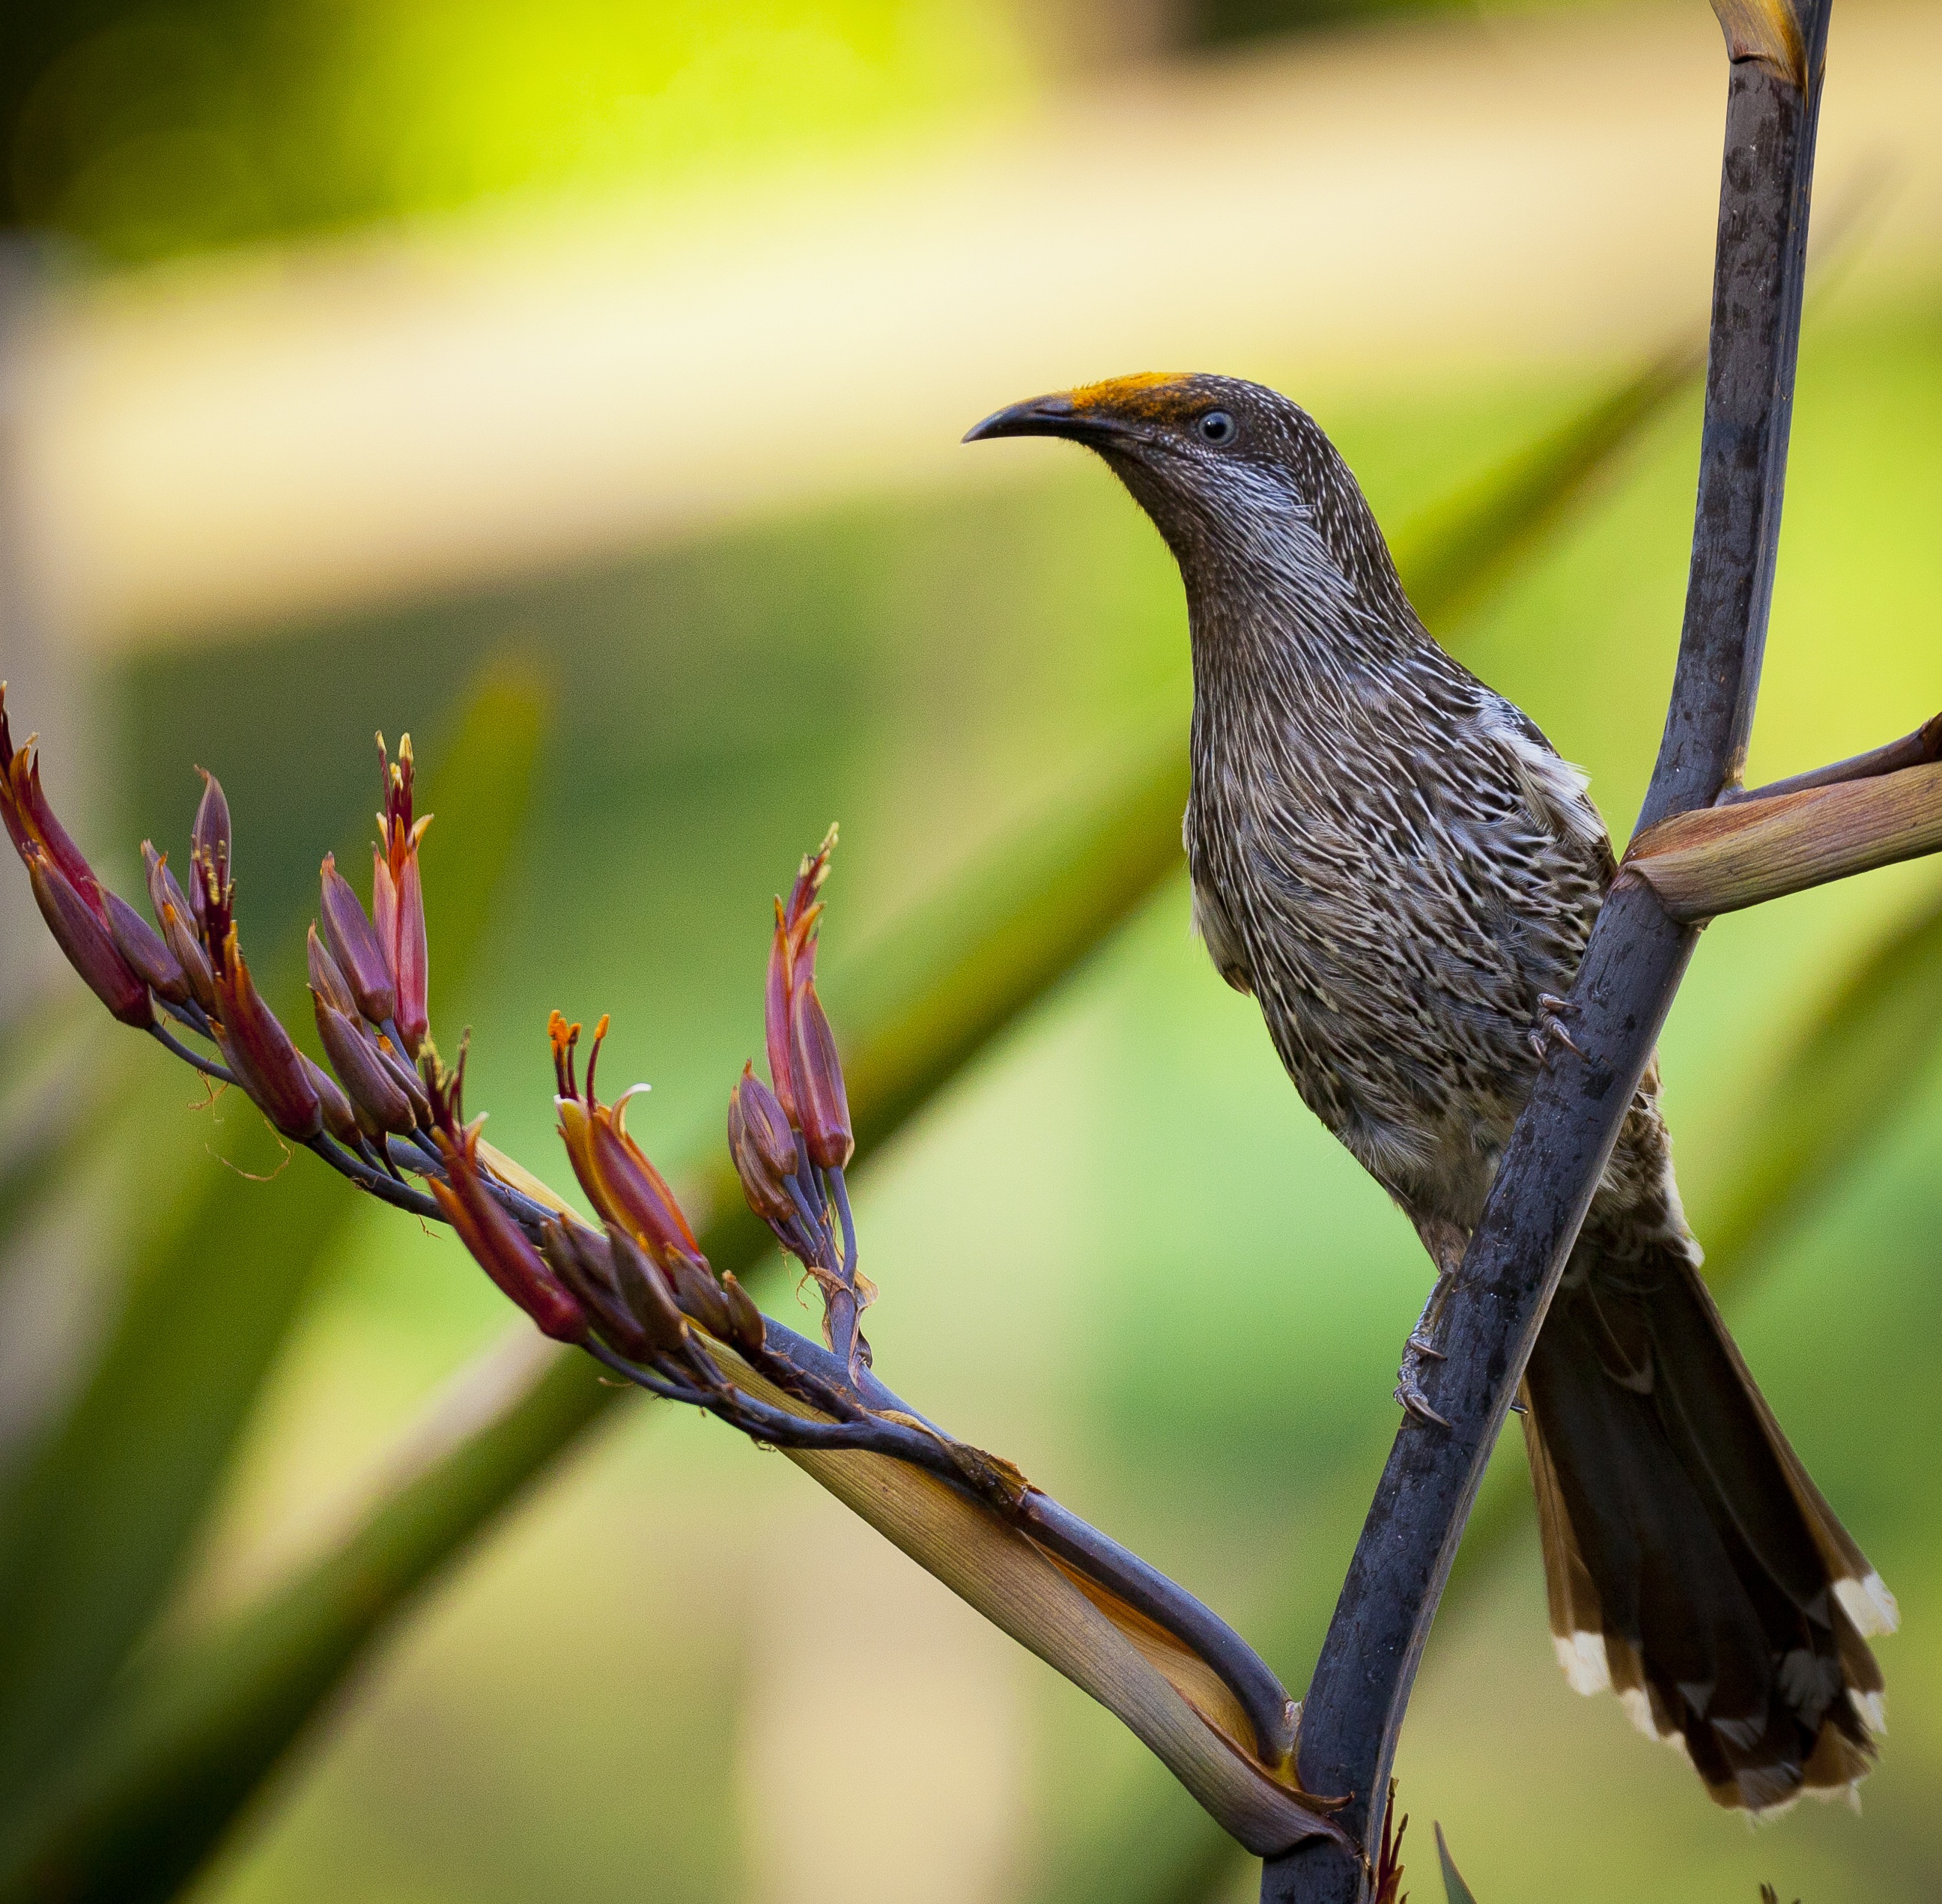
nature, branch, bird, flower, animal, wildlife, beak, macro, hummingbird, flora, fauna, close up, vertebrate, wren, macro photography, animal photography, plant stem, perching bird